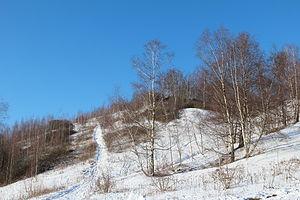
Cuesmes (Belgique), le côté sud-est du Mont Héribus.
Cette page regroupe l'ensemble du patrimoine immobilier classé de la ville belge de Mons.
Cuesmes [kɥɛm] est une section de la ville belge de Mons, située en Wallonie dans la province de Hainaut.